Alfred Bayly

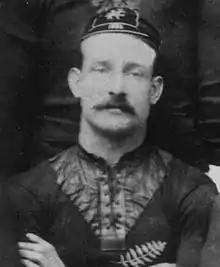

Alfred Bayly (20 May 1866 – 14 December 1907) was a New Zealand rugby union player and administrator, and cricketer.